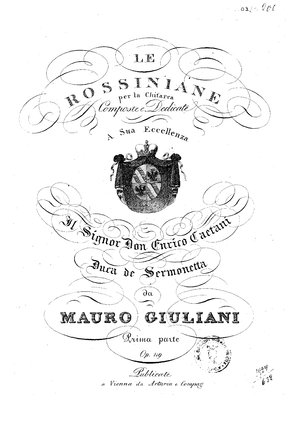
Le Rossiniane est une œuvre pour guitare de Mauro Giuliani composée de six fantaisies sur des airs d'opéras de Gioachino Rossini composée entre 1822 et 1828. La Rossiniana I opus 119 fait partie des œuvres les plus jouées de Giuliani. Giuliani évoque une septième Rossiniana dans sa correspondance avec son éditeur Artaria.
Mauro Giuliani, né le 27 juillet 1781 à Bisceglie et mort le 8 mai 1829 à Naples, est un guitariste virtuose et un compositeur italien. Il est le père de Michele Giuliani, guitariste, compositeur et professeur de chant au Conservatoire de Paris, et d'Emilia Giuliani-Guglielmi, guitariste et compositrice, et le frère aîné de Nicolas Giuliani, maître de chapelle à Saint-Pétersbourg, attaché au service de l'Impératrice de Russie.
Emilia Giuliani Guglielmi est une guitariste et compositrice italienne née le 23 avril 1813 à Vienne, morte le 27 novembre 1850 à Pest. Elle était la fille et élève du guitariste et compositeur Mauro Giuliani, la sœur de Michele Giuliani, guitariste, compositeur et professeur de chant au Conservatoire de Paris, et la nièce de Nicolas Giuliani, maître de chapelle à Saint-Pétersbourg, attaché au service de l'Impératrice de Russie. Elle était mariée avec le compositeur Luigi Guglielmi.